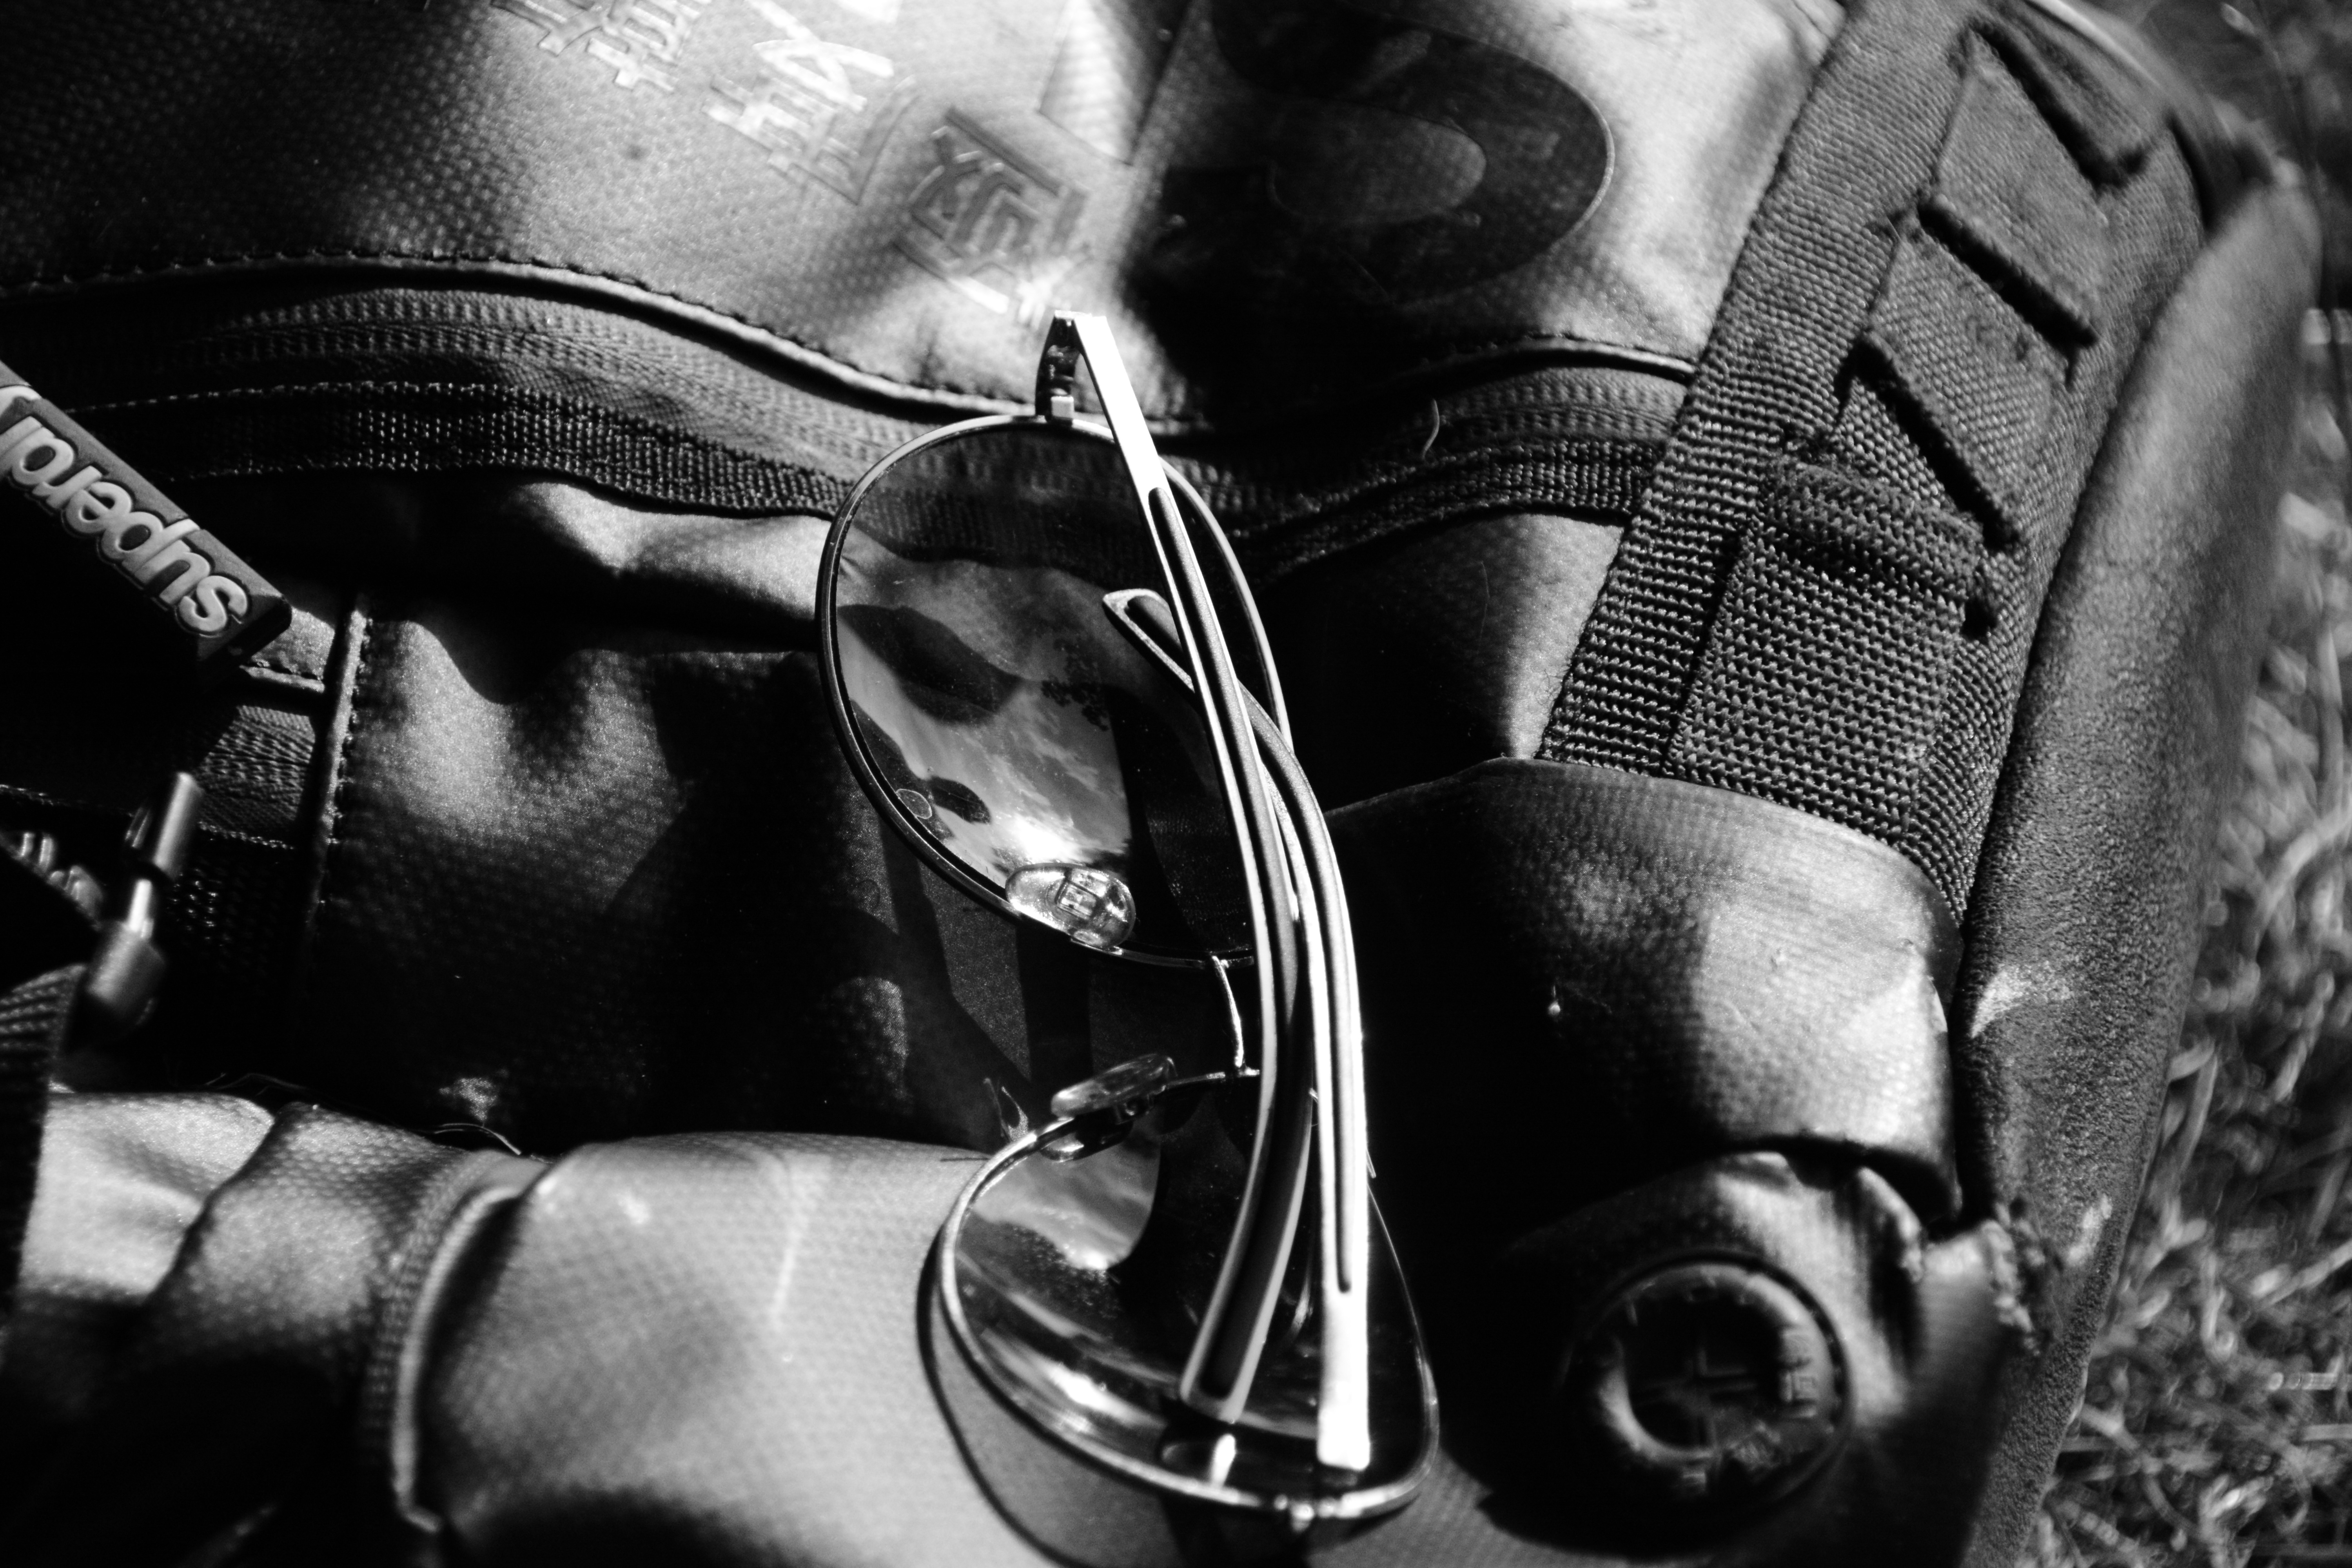
black and white, photography, darkness, black, monochrome, photograph, monochrome photography, film noir